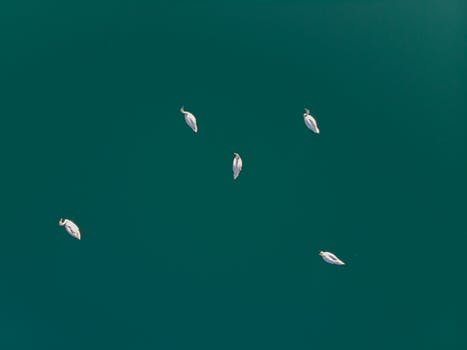
Label: No Watermark